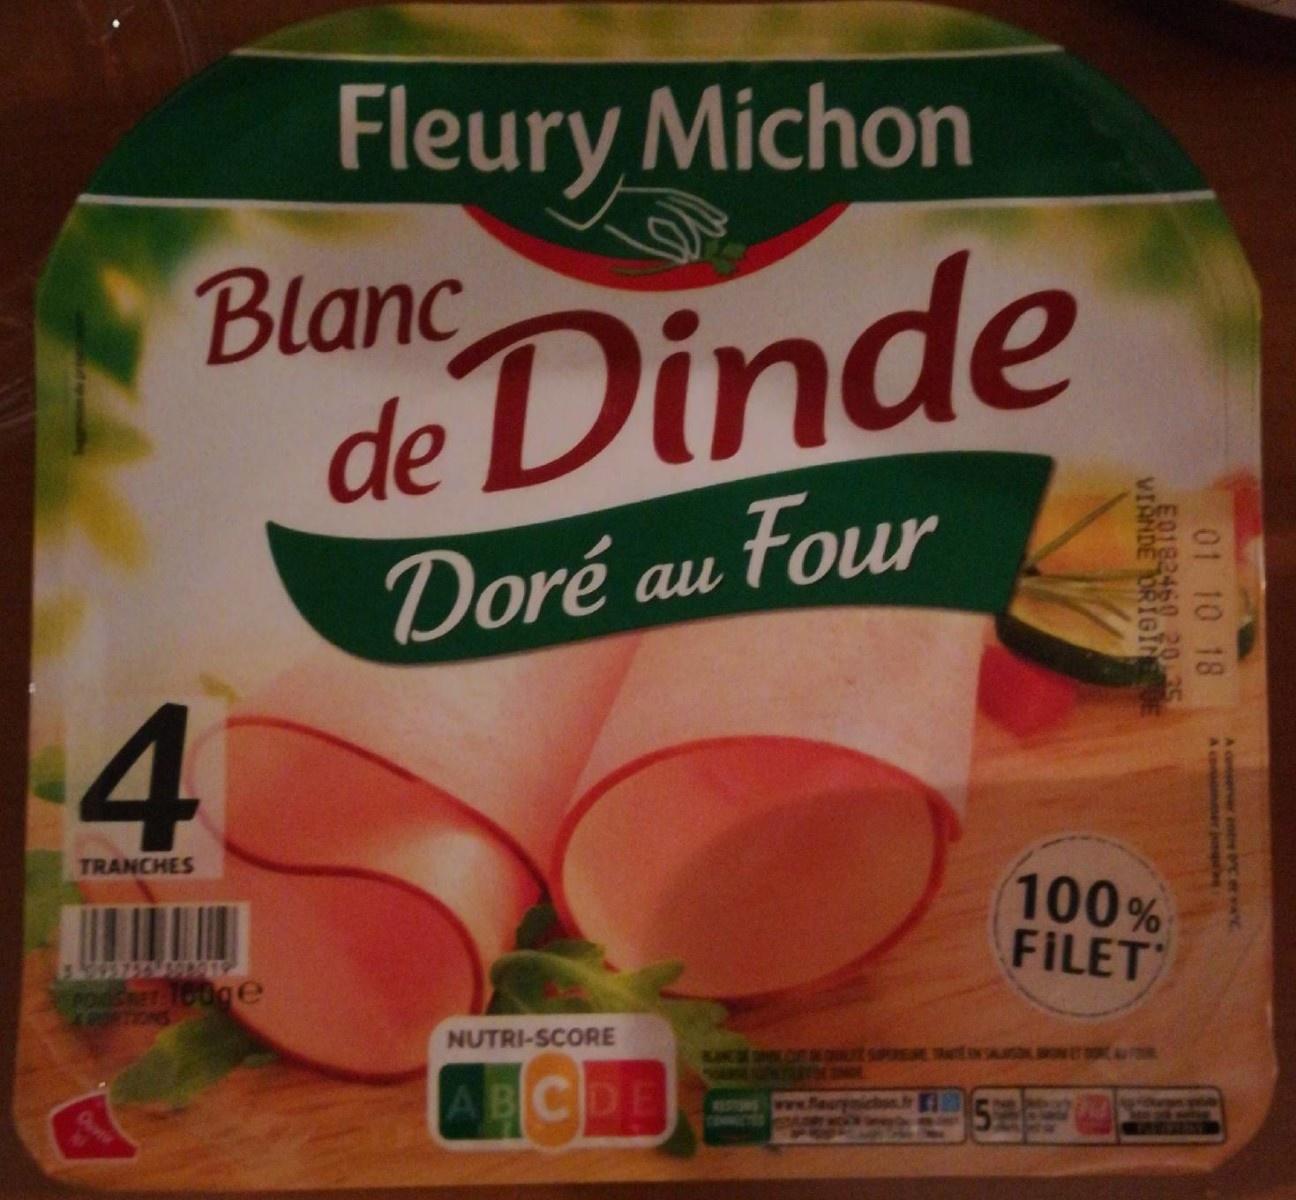
Nutri-Score label: nutriscore-c